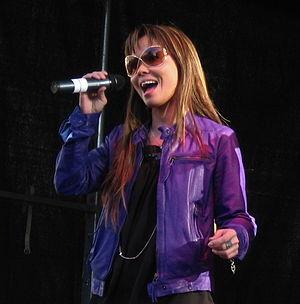
Christina Chanée est une chanteuse de pop dano-thailandaise qui a gagné la finale nationale du Dansk Melodi Grand Prix 2010 en duo avec Tomas N'evergreen. Ils ont interprété leur chanson In a Moment Like This lors du Concours Eurovision de la chanson 2010 à Oslo en Norvège, se classant 5ᵉ de la 2ᵉ demi-finale avec 101 points puis 4ᵉ de la finale avec 149 points. Elle vit actuellement à Frederiksberg près de Copenhague.